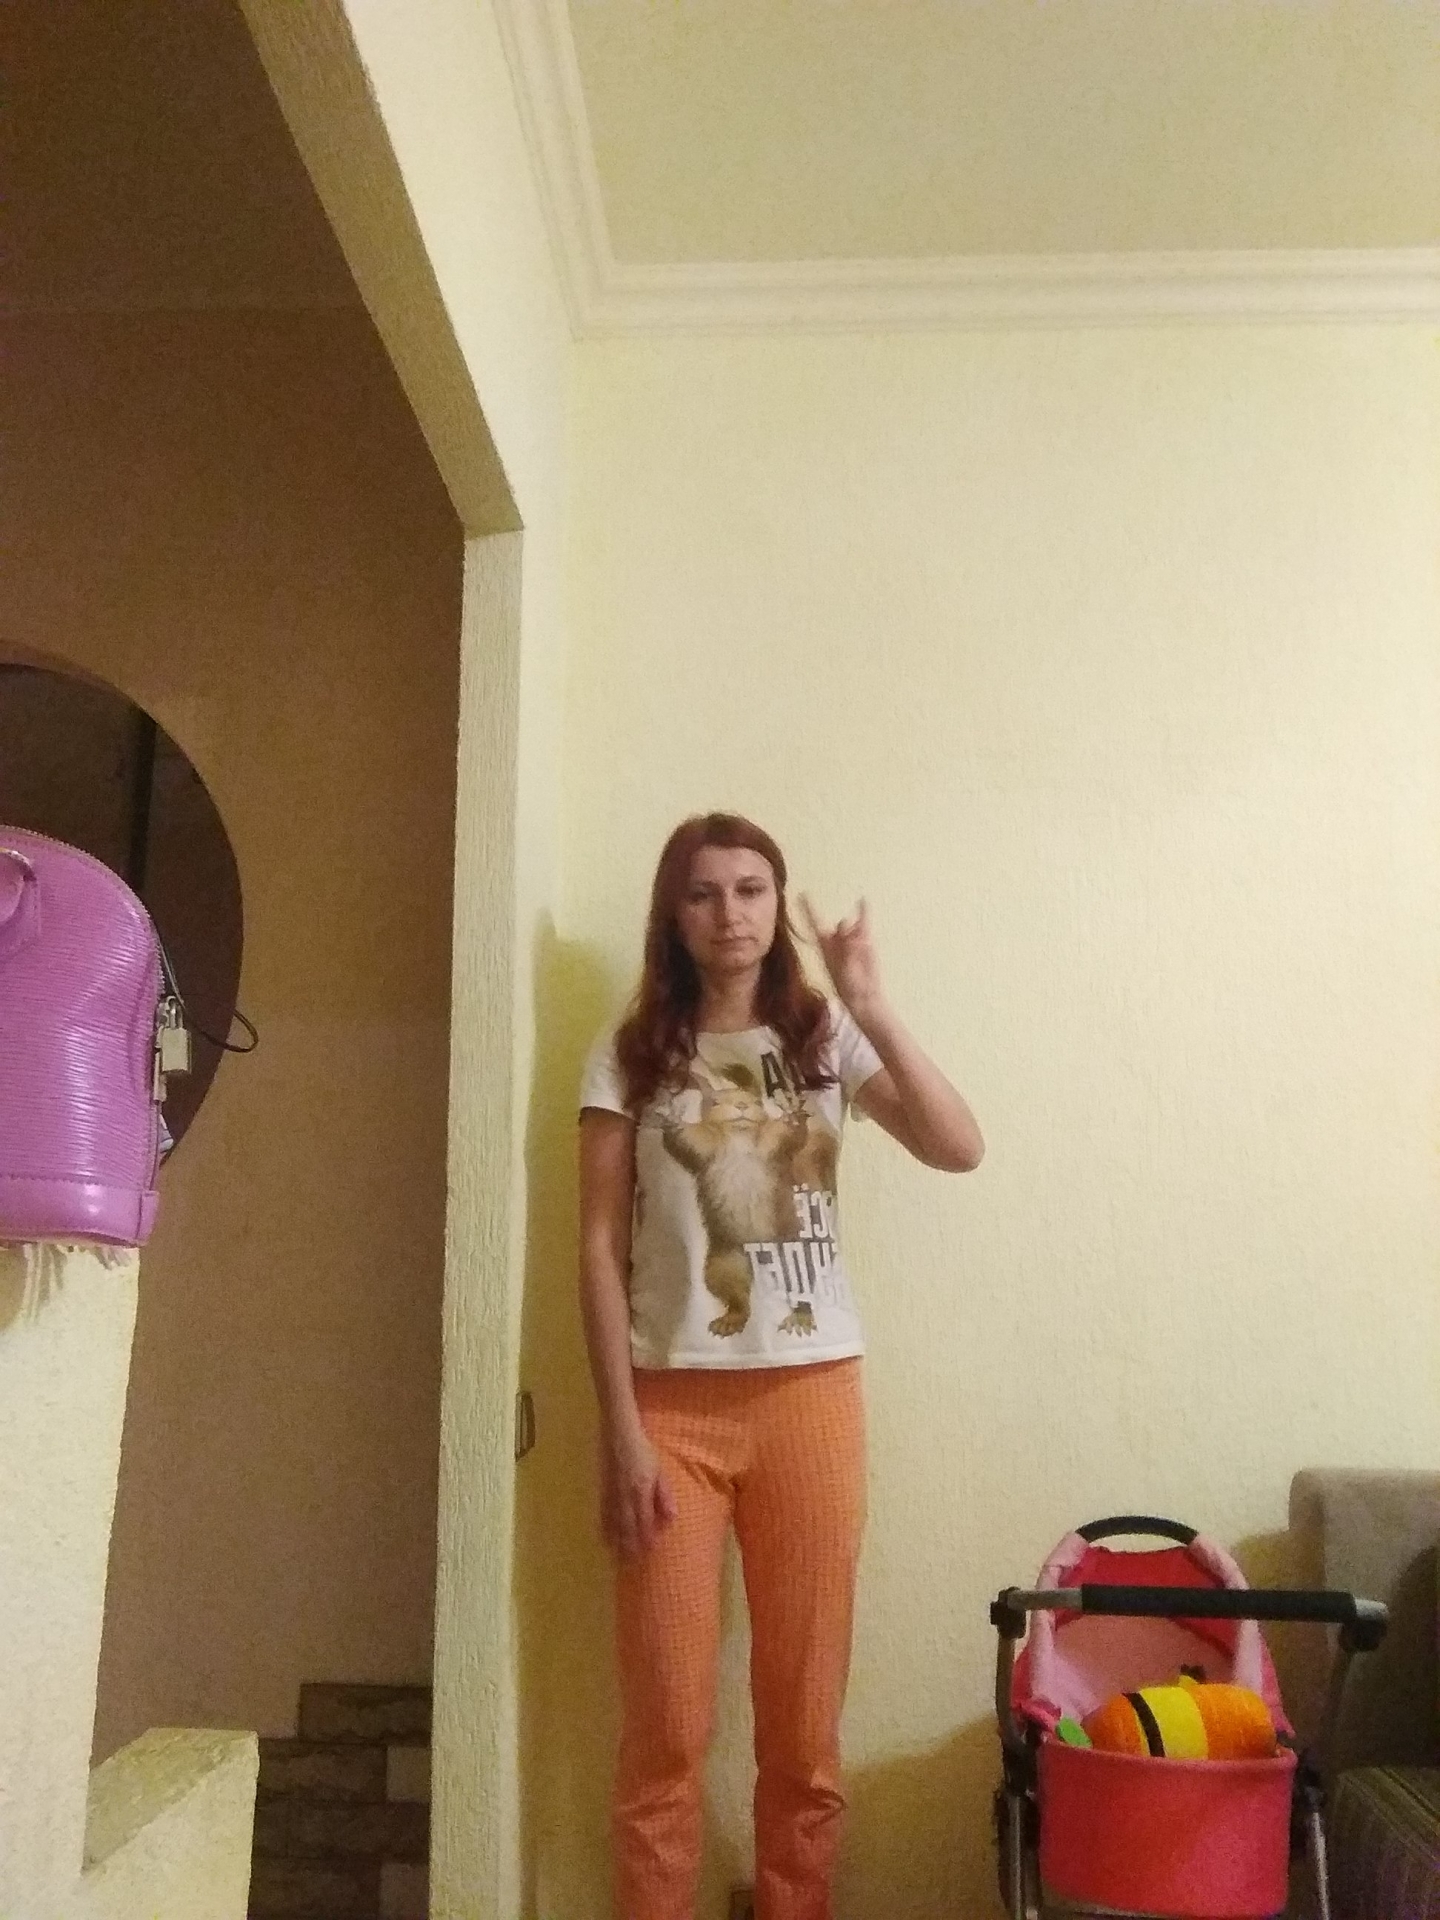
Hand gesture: rock